Velimir Perasović

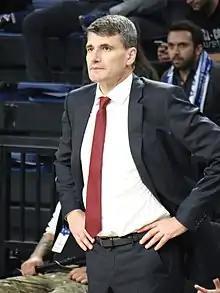
Perasović with Anadolu Efes in 2017

Velimir Perasović (born 9 February 1965) is a Croatian professional basketball coach and former player. He is serving as the head coach for the Russian team UNICS Kazan of the VTB United League.